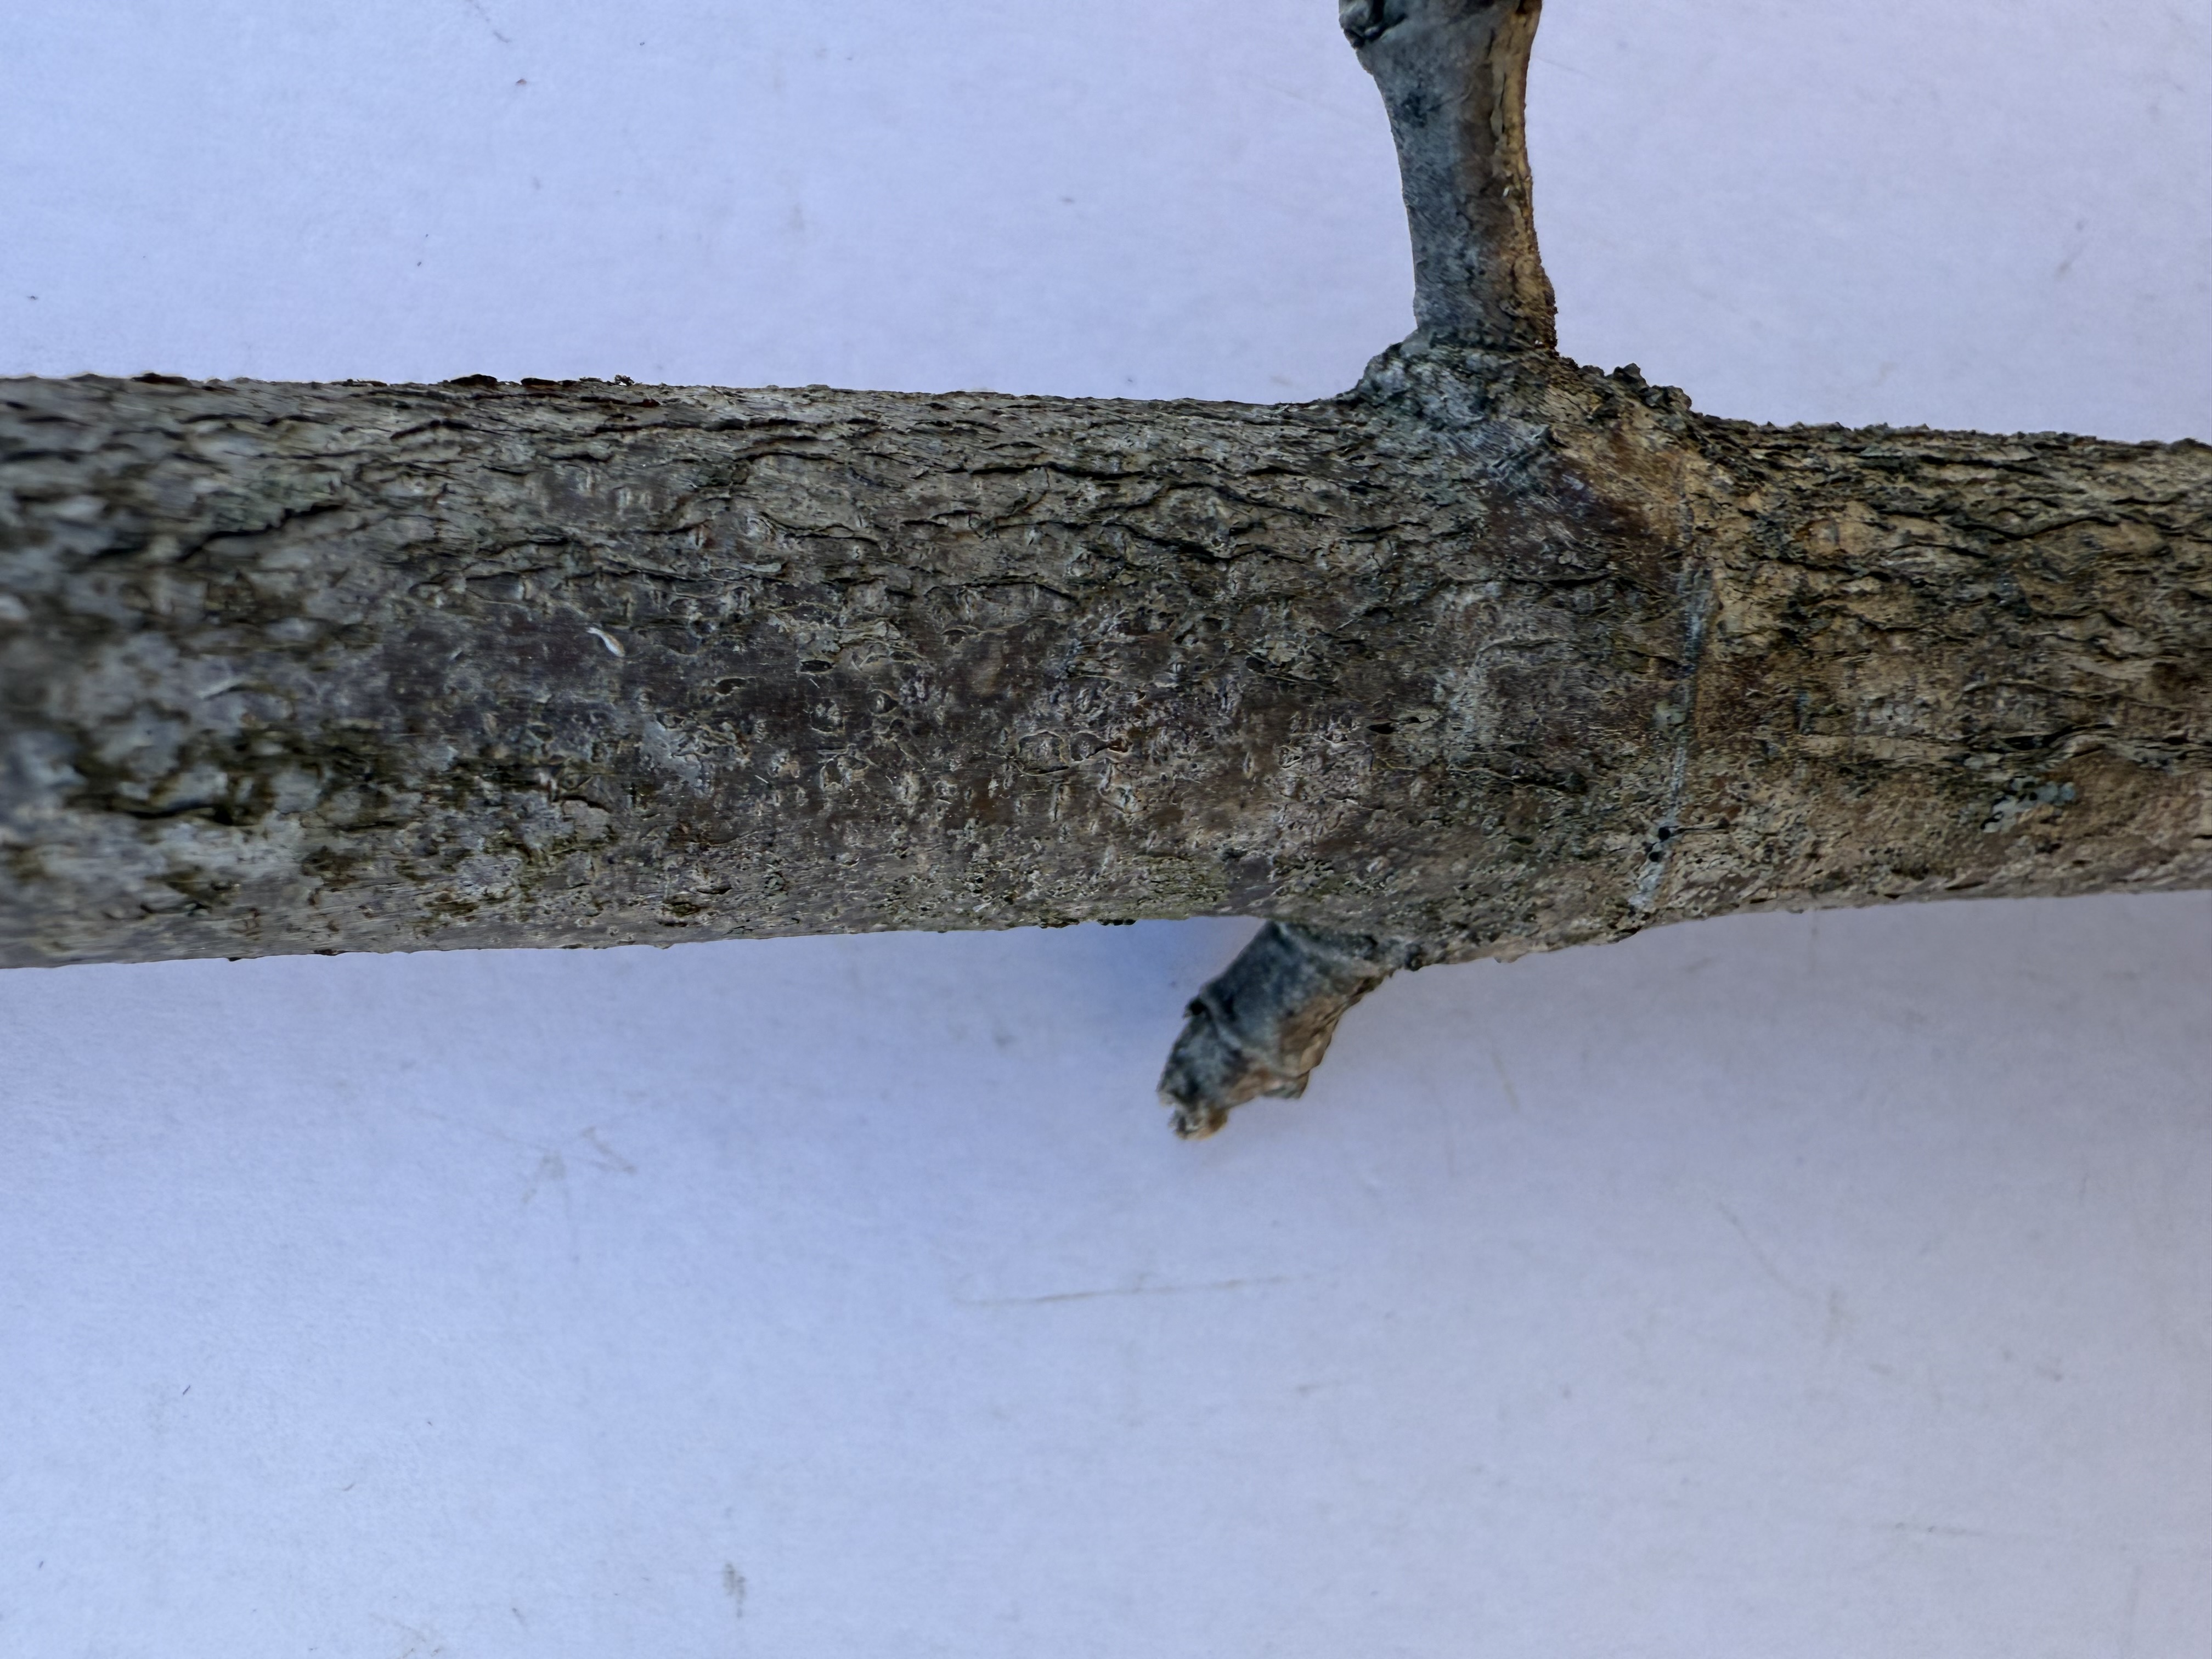
Variety: Cornelian Cherry